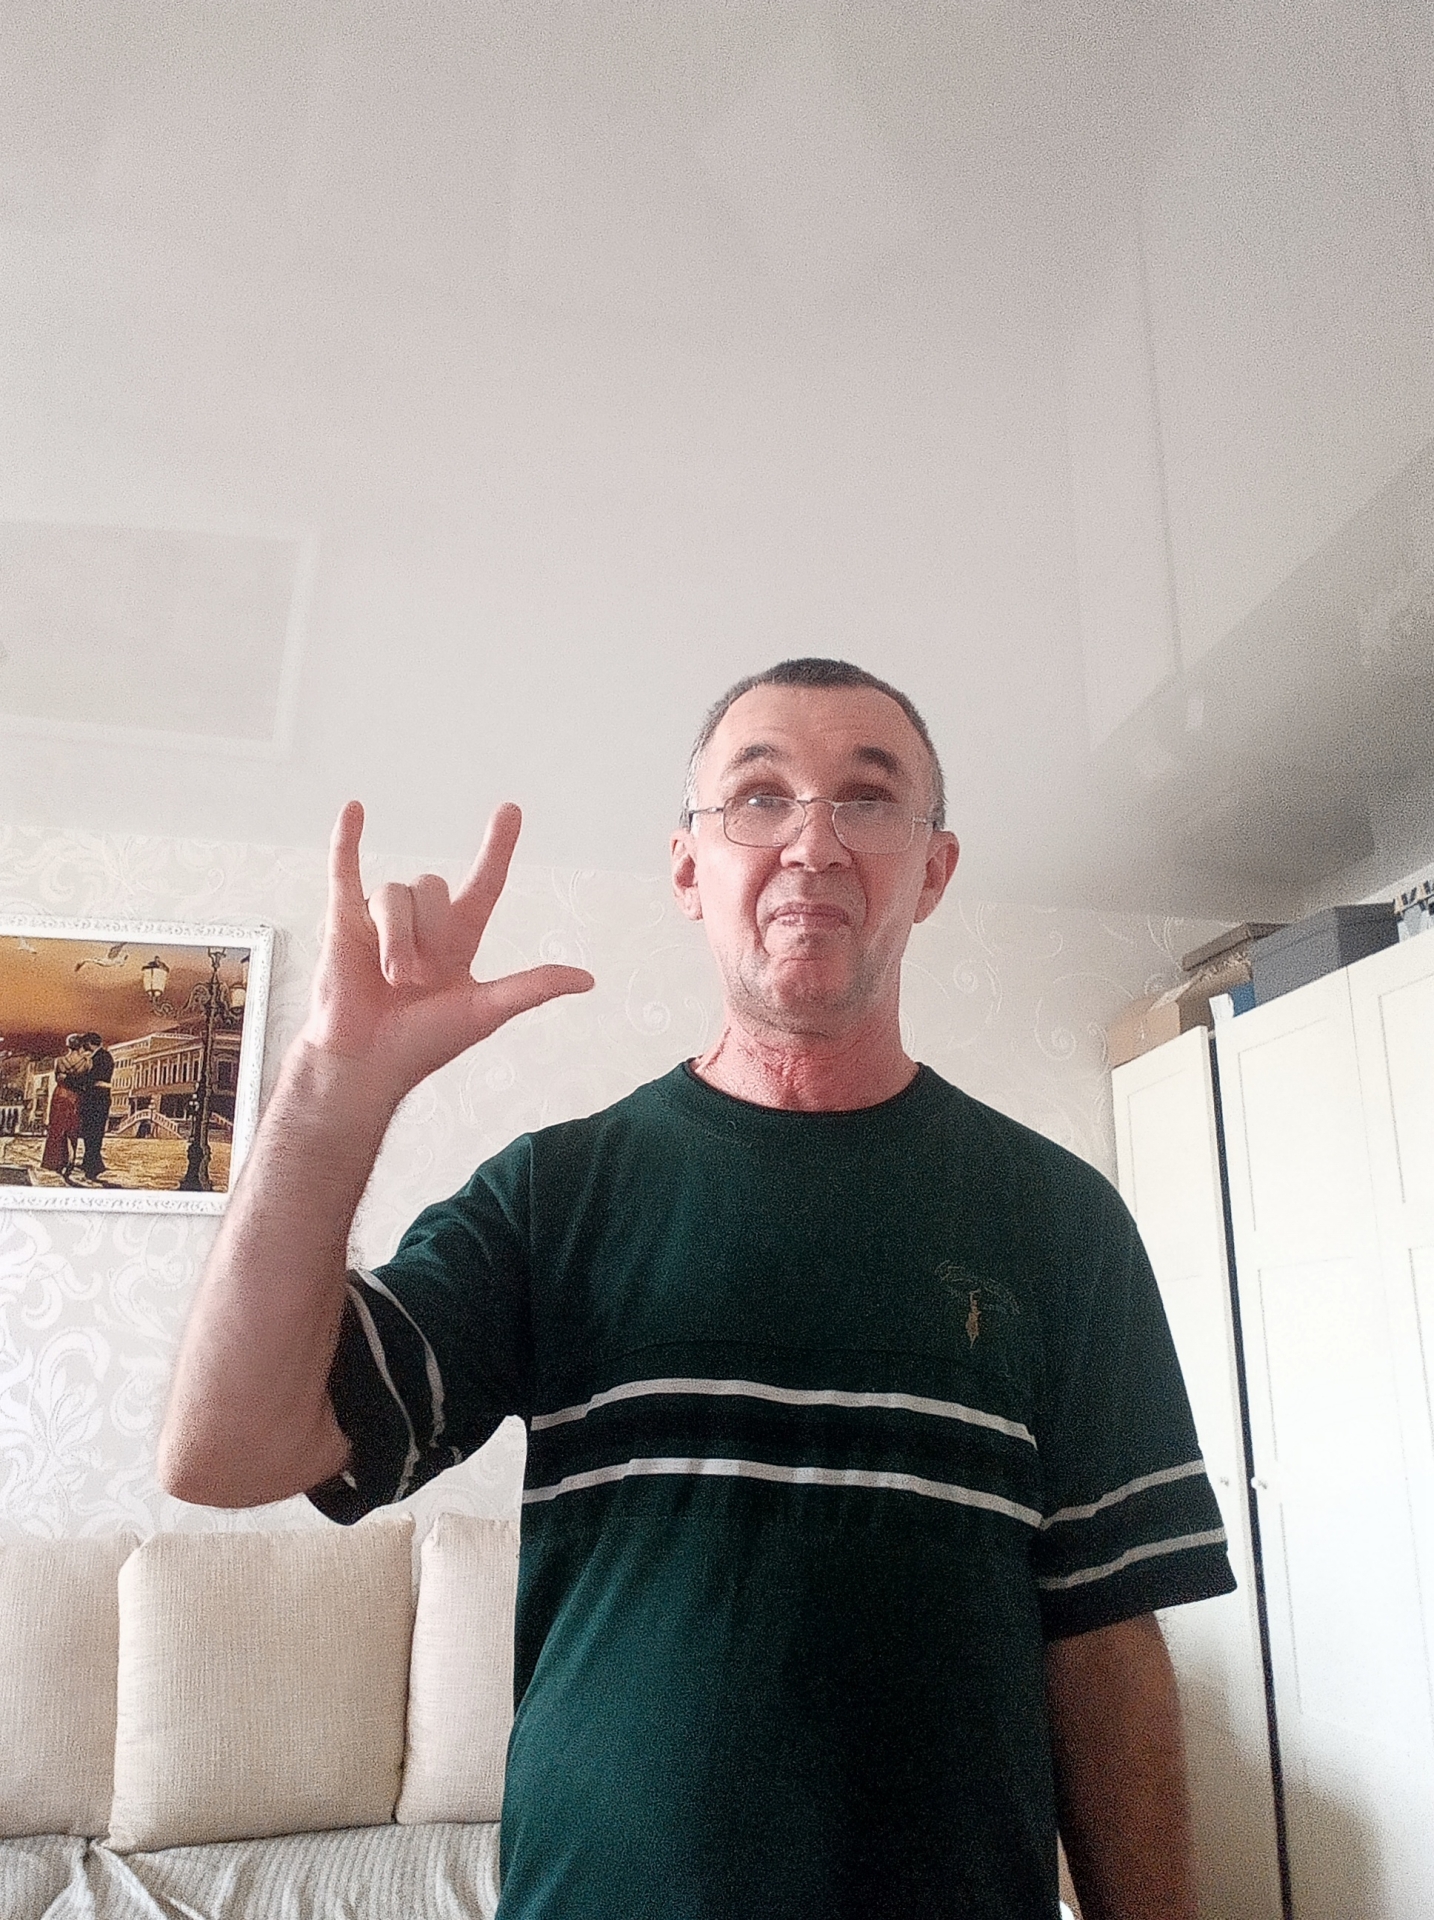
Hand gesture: rock